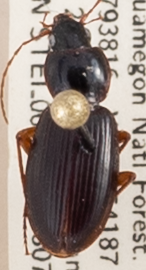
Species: Synuchus impunctatus
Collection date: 2018-07-24
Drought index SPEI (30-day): -0.71
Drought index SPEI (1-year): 0.17
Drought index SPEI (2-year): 2.09